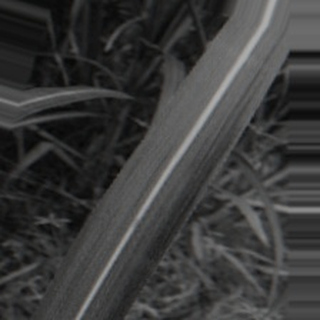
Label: sugarcane_bacterial_blight